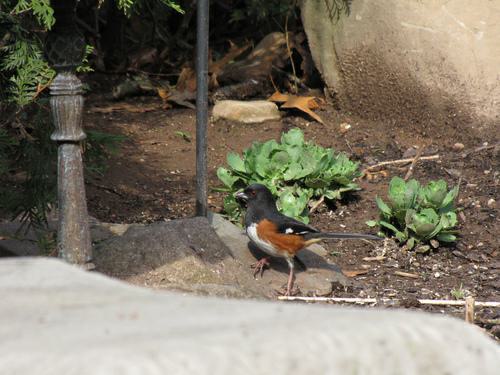
A photo of a eastern towhee